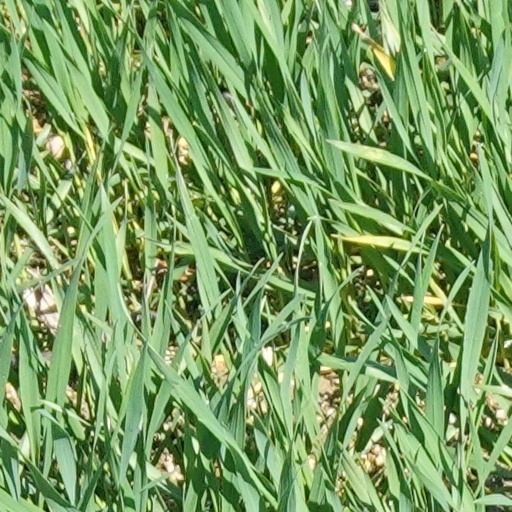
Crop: wheat